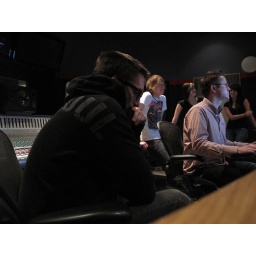
the band record at red bull studio in santa monica